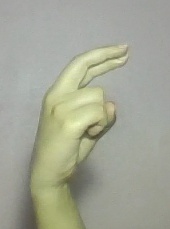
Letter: zay